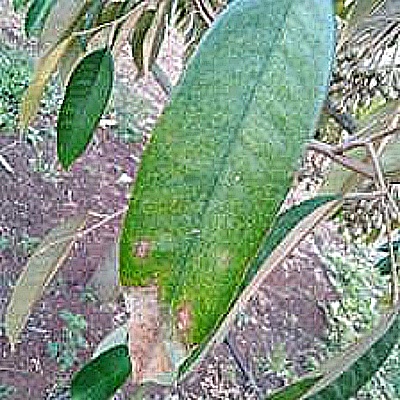
Label: Leaf_Blight